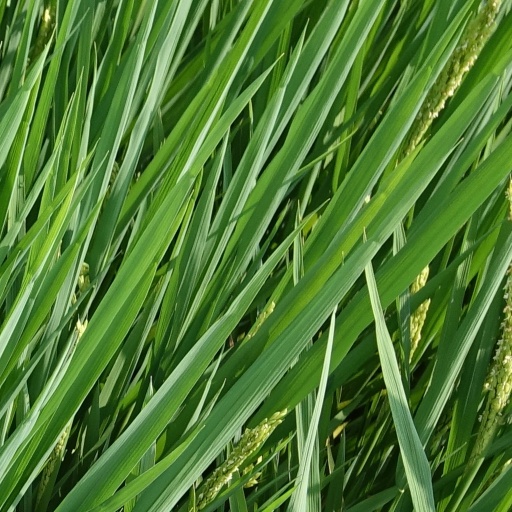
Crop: rice